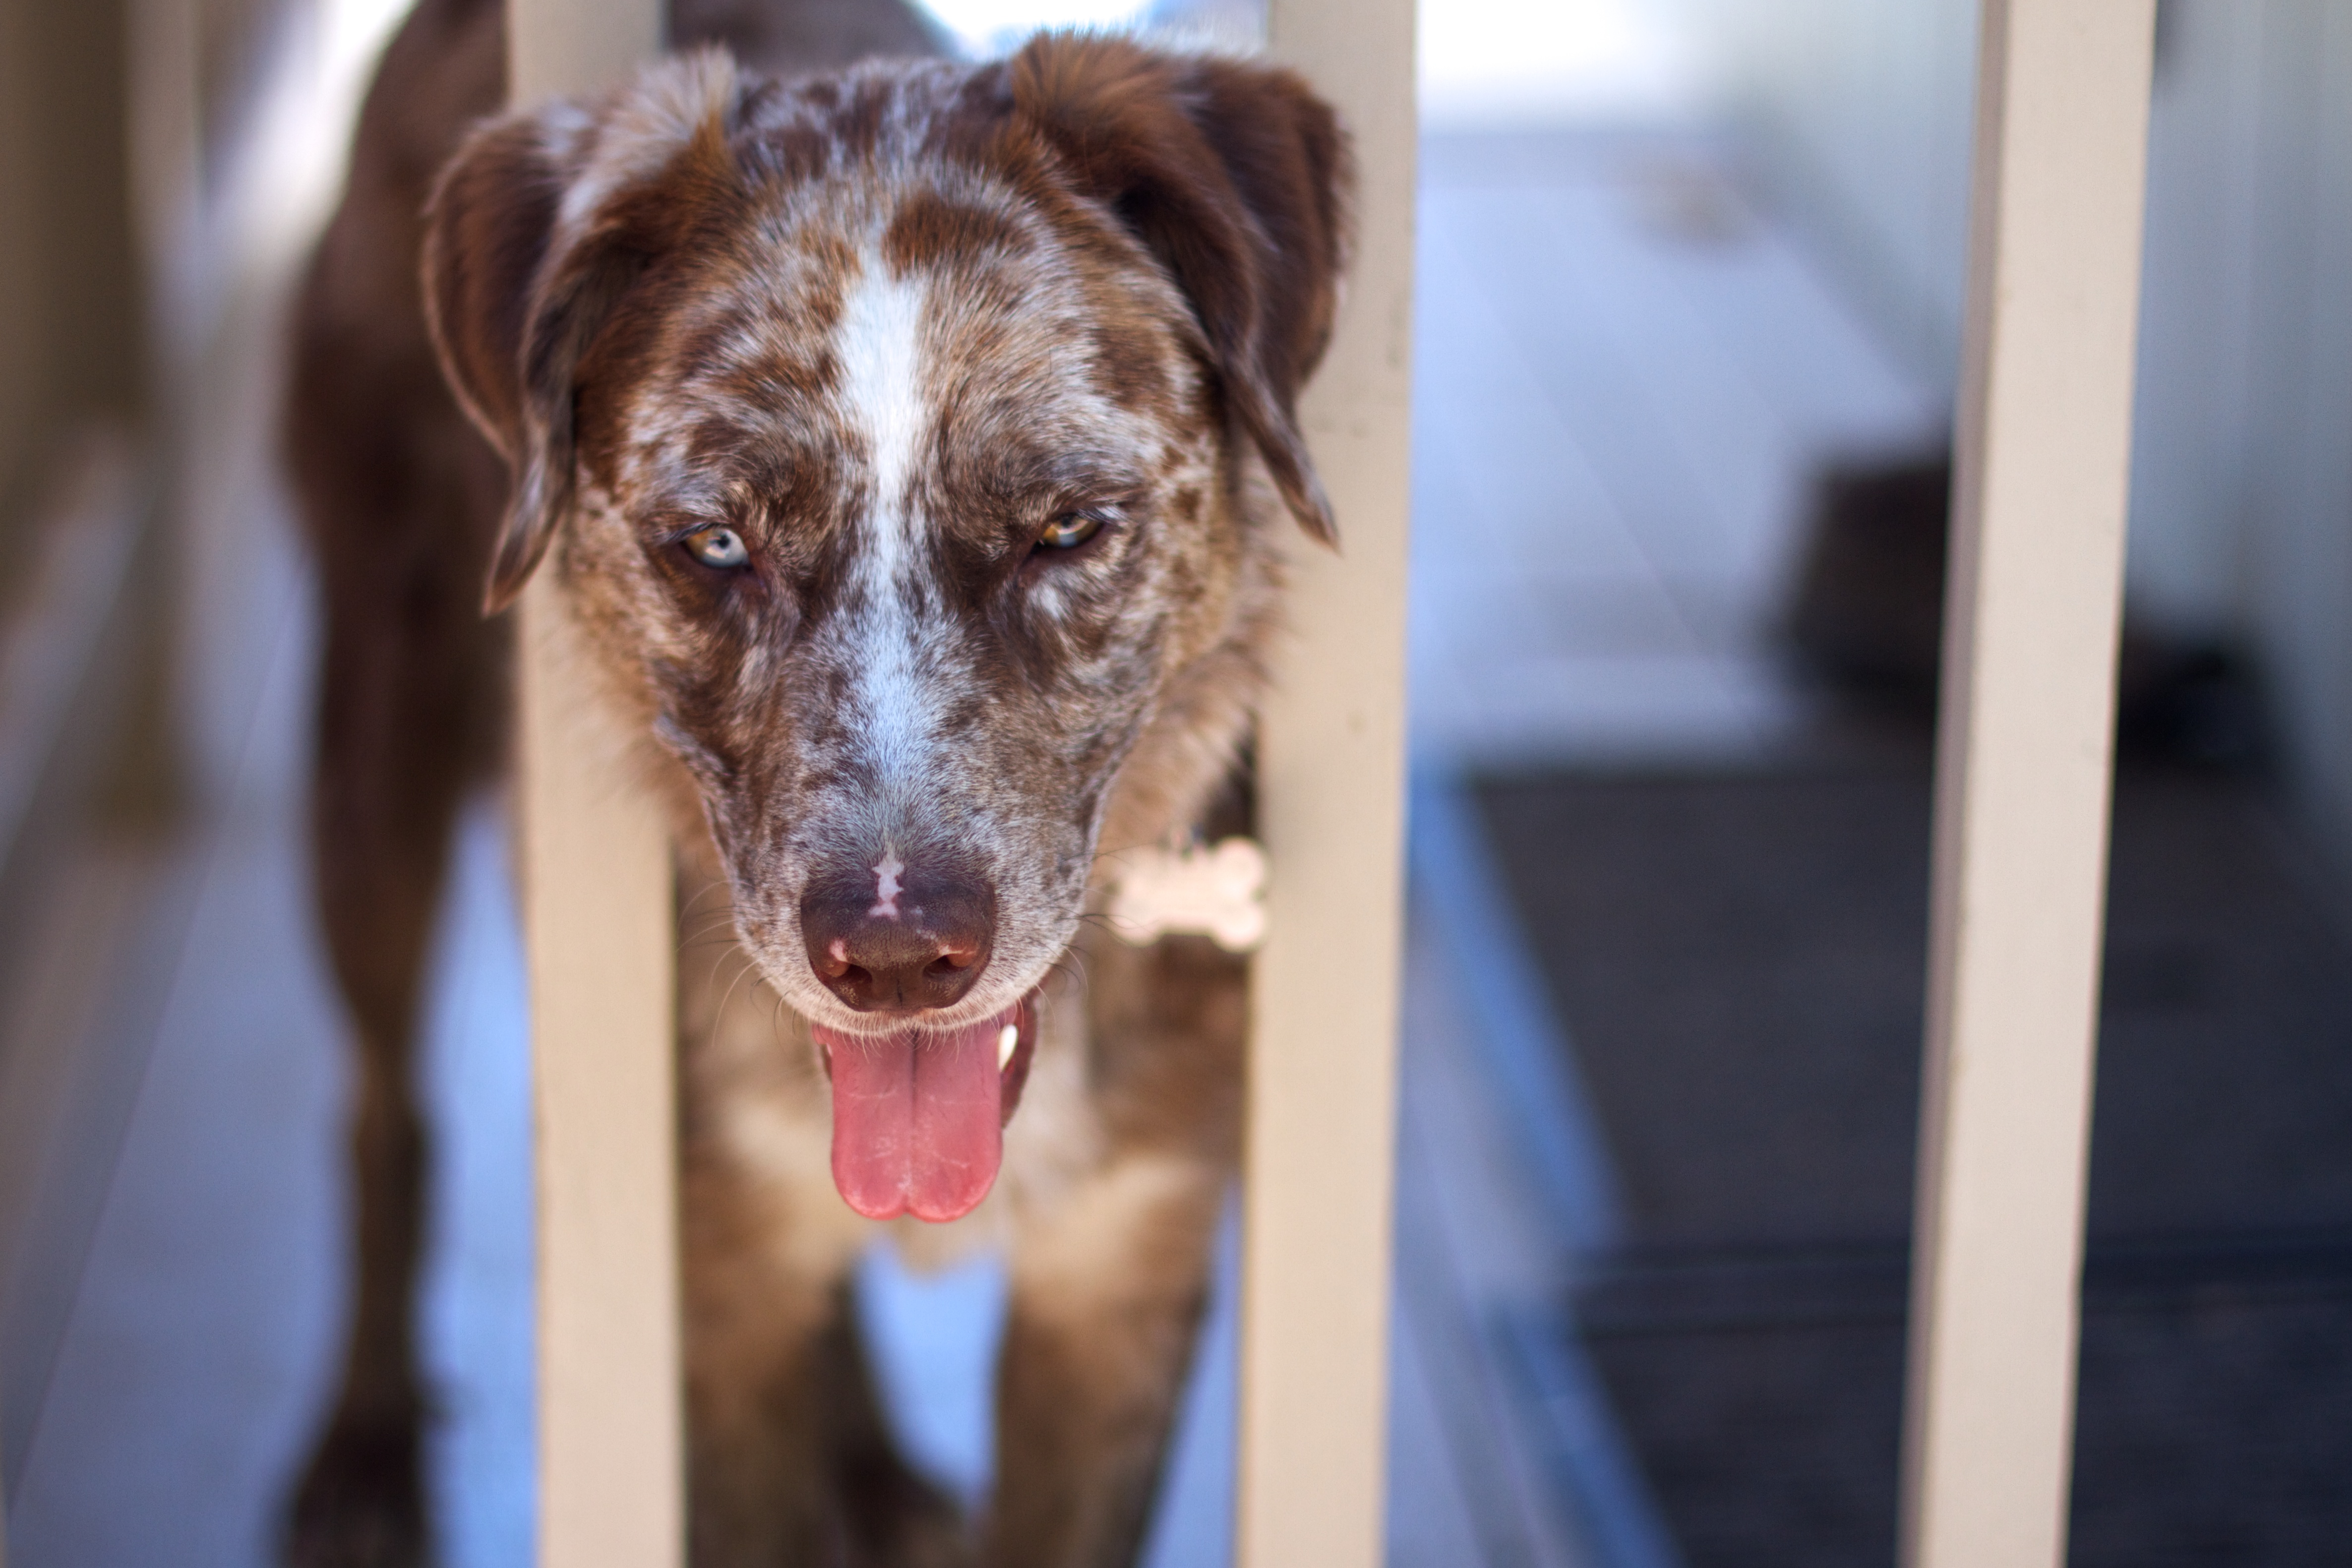
puppy, dog, mammal, vertebrate, felix, animal shelter, street dog, dog like mammal